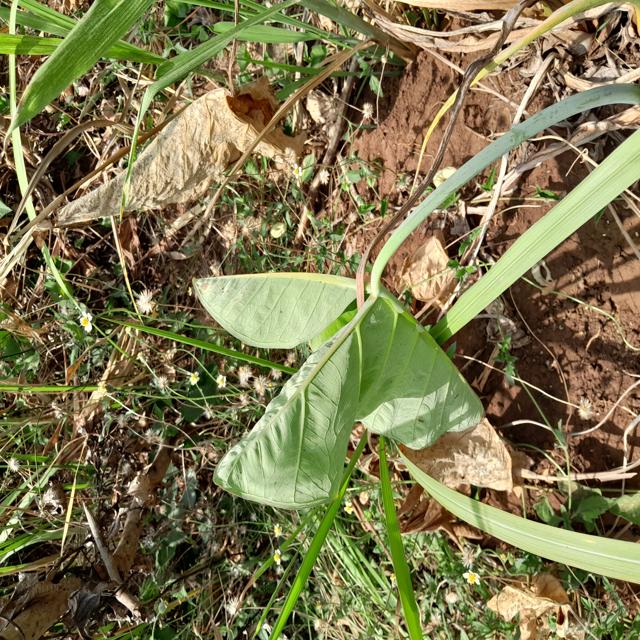
Label: Healthy